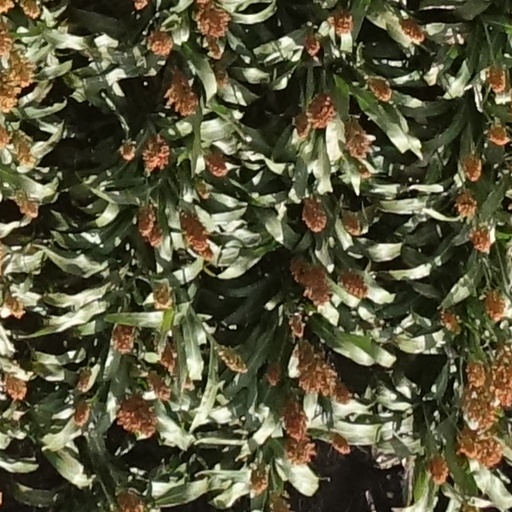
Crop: sorghum